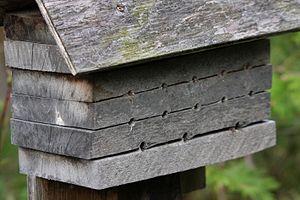
Abri pour Megachile, Réserve naturelle du Marais-Léon-Provancher, Québec, Canada.
Le genre Megachile regroupe au sein de la famille des Megachilidae un grand nombre d'espèces d'abeilles solitaires.